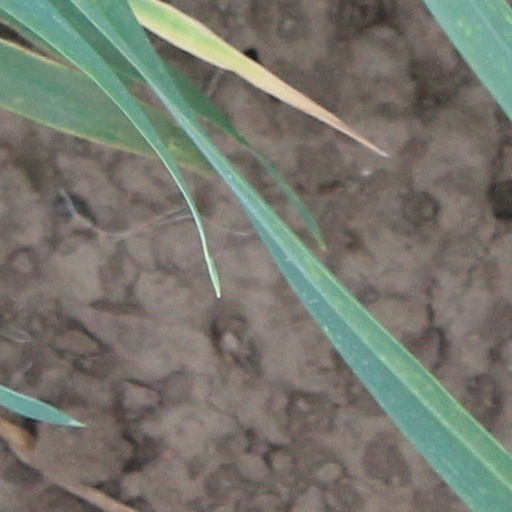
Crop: wheat